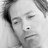
Emotion: sad